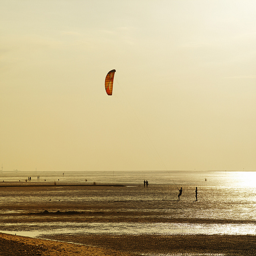
A person is flying a kite while standing in the water of a beach.
The people on the beach are flying a kite.
a vast ocean with people flying a parachute-shaped kite
A couple of people that are windsurfing in the ocean.
An area at the beach with two people para sailing.